Nihon-buyō

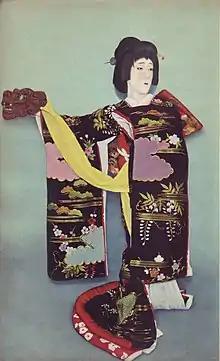
Nakamura Shikan VII in September 1955 in the play

The term is a modern term coined during the Meiji period (1868–1911) as a term for "dance", and the writer Tsubouchi Shōyō is believed to have been the first to use the term . Prior to this, dance was generally referred according to its particular dance genre, such as and . The term is a combination of the characters , which can also be pronounced , and , which can also be pronounced . Shōyō intended to be a term for , a form of dance drama in kabuki plays, but the term has now grown to cover several Japanese dance styles, including the modern dance form . As a genre of dance that has multiple influences, borrows from many different dance traditions developed over a long period, overlaps with theatre and has many different schools, there is some difficulty in defining and categorizing .